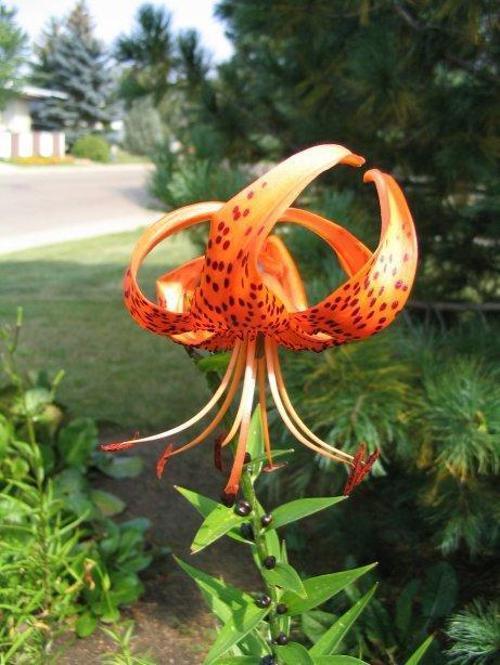
Flower: Tigerlily